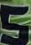
Number: 5